Chamber of Princes

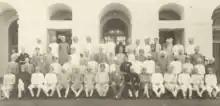
Chamber of Princes meeting in March 1941

The Chamber of Princes ("Narendra Mandal") was an institution established in 1920 by a royal proclamation of King-Emperor George V to provide a forum in which the rulers of the princely states of India could voice their needs and aspirations to the colonial government of British India. It survived until the end of the British Raj in 1947.